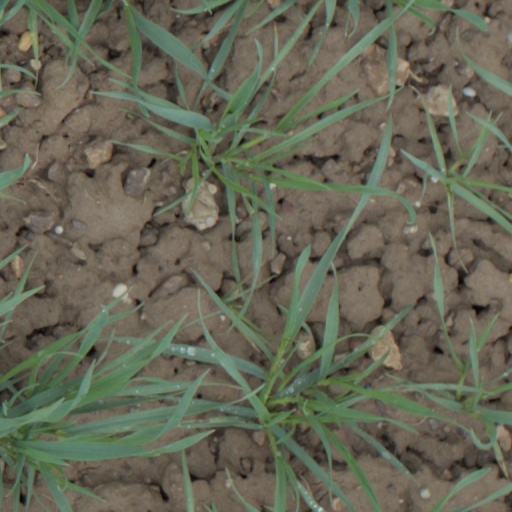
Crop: wheat